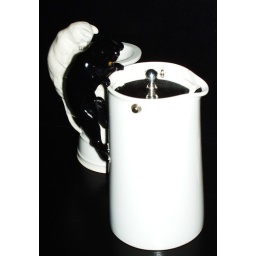
My second Spode Copeland cream jug with the black cat in front of the churn version with the white cat.